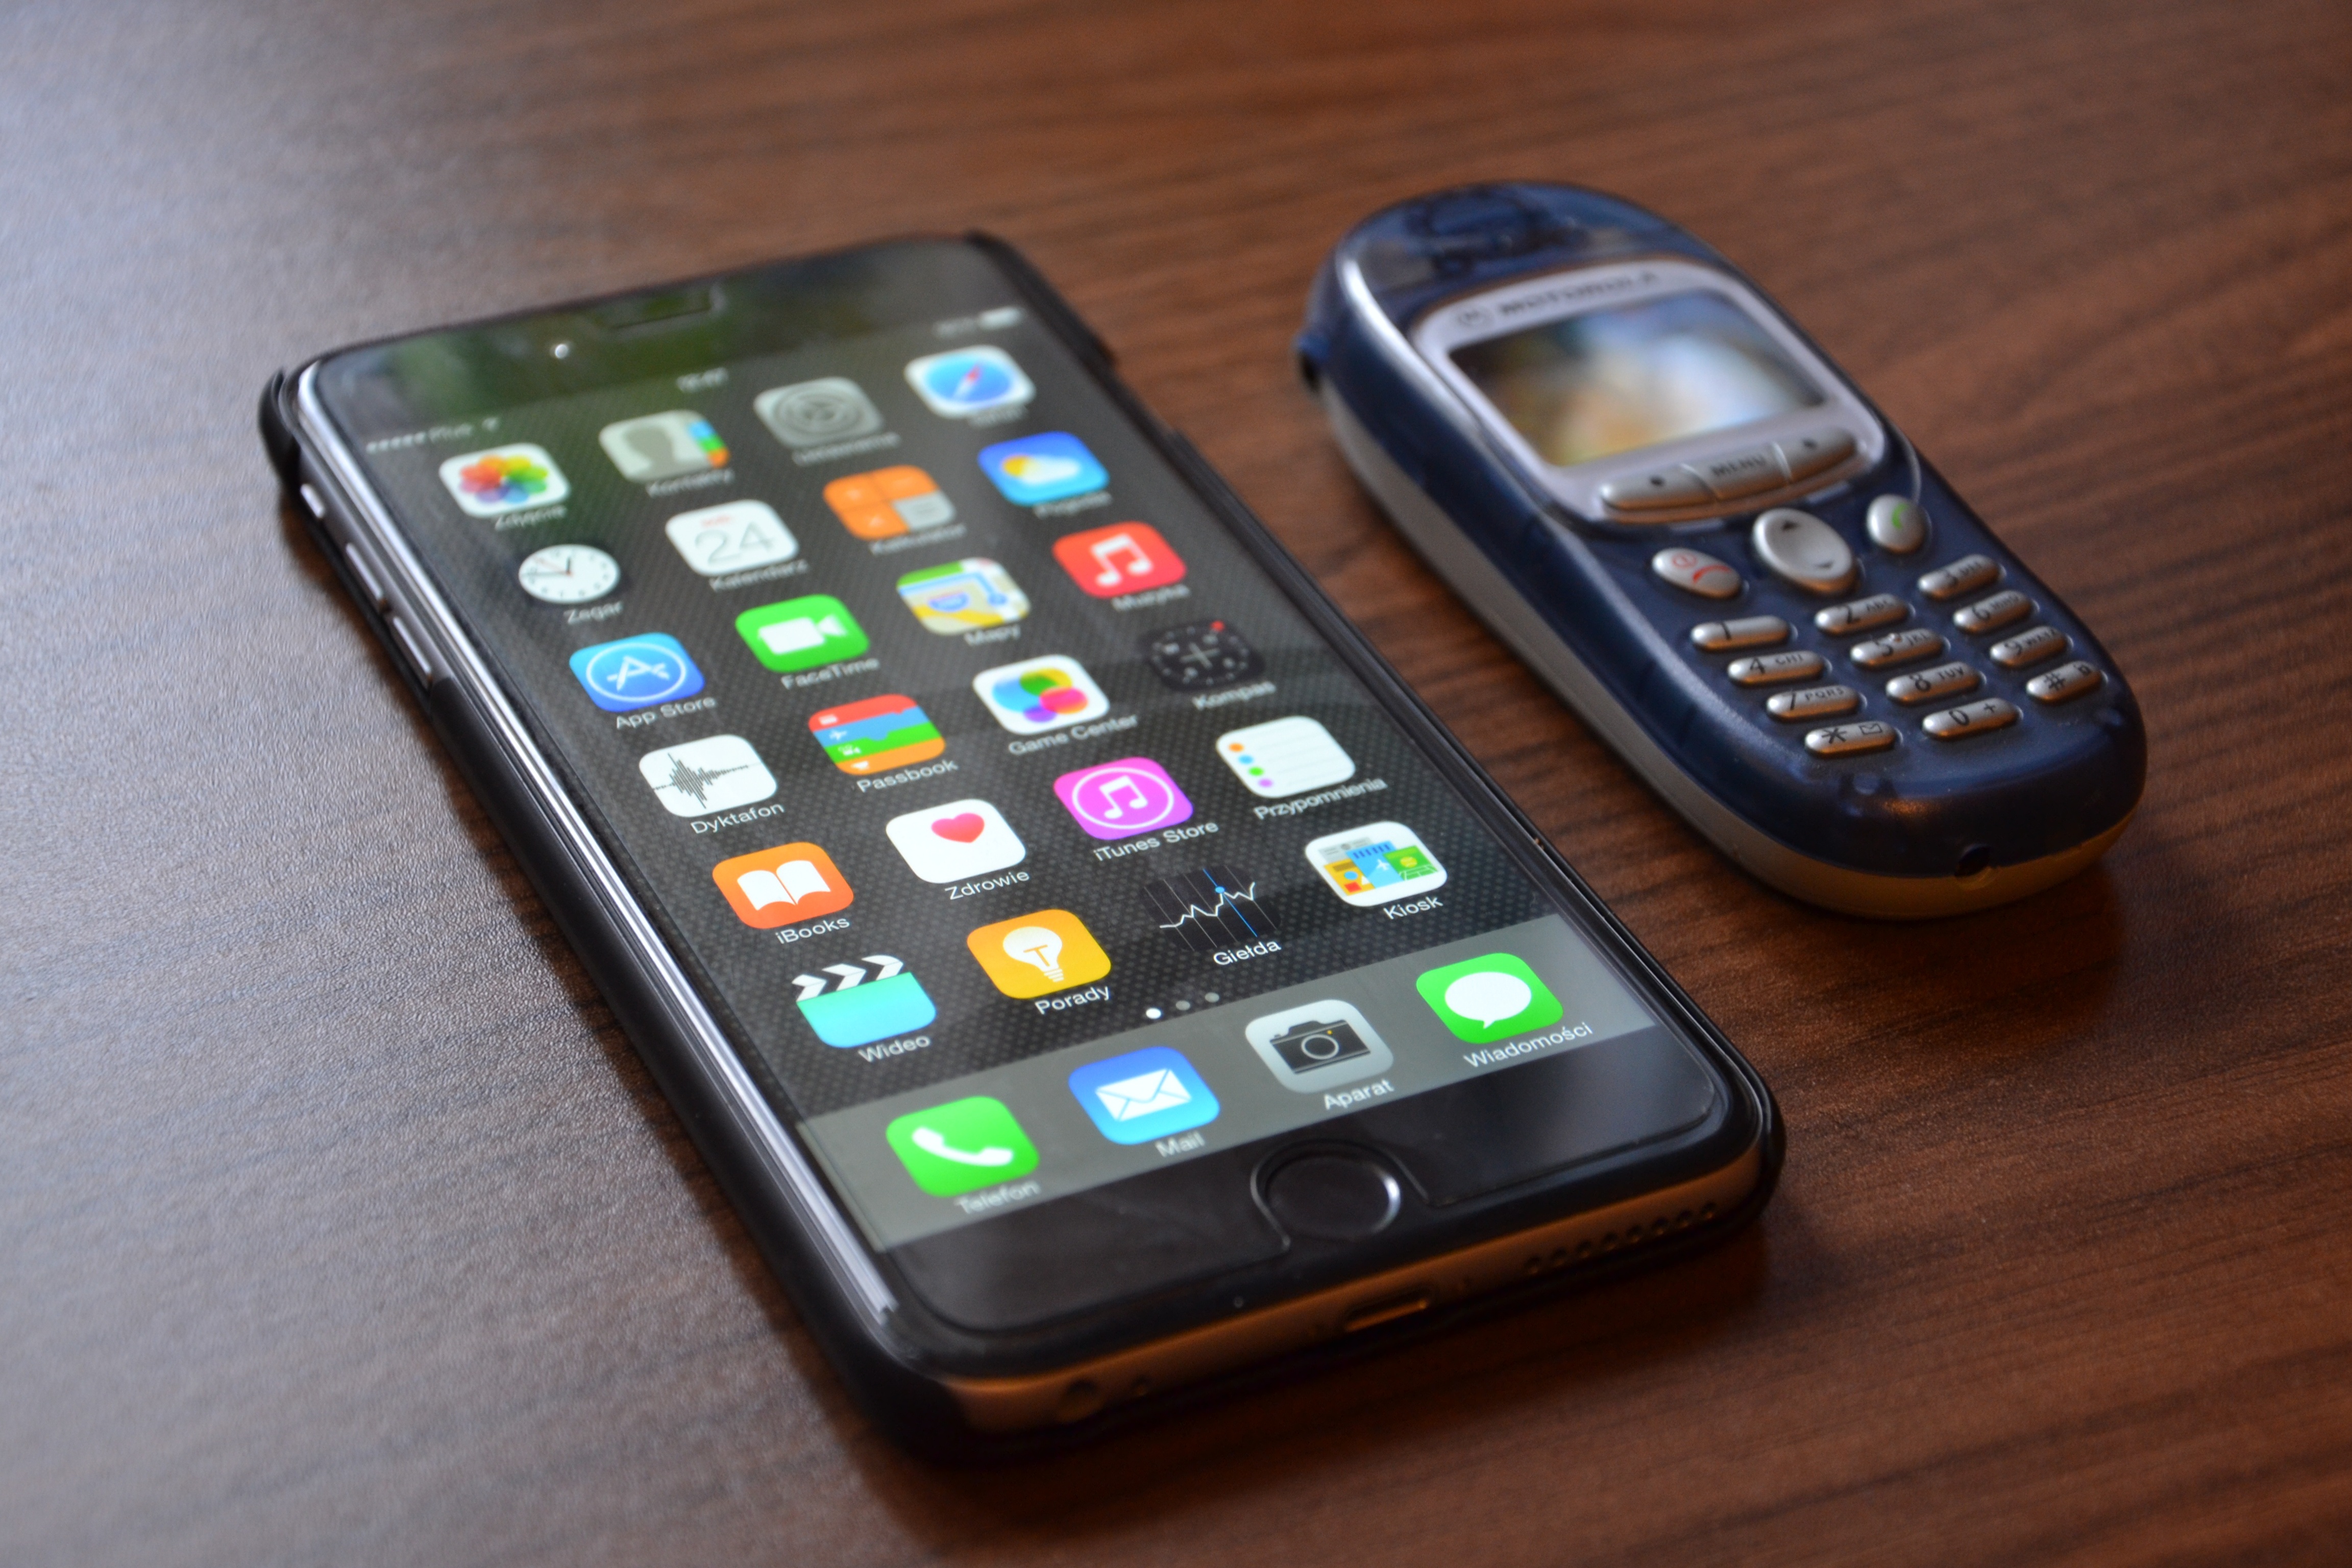
iphone, smartphone, apple, technology, phone, telephone, gadget, mobile phone, tech, iphone 6, comparison, cellular, multimedia, development, develop, iphone 6 plus, electronic device, portable communications device, communication device, feature phone, telephony